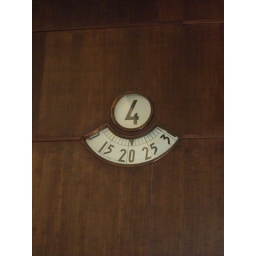
A cool art deco clock in the Florence train station